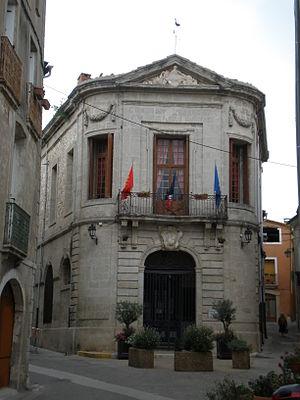
La mairie d'Aniane (Hérault, 34) This building is inscrit au titre des Monuments Historiques. It is indexed in the Base Mérimée, a database of architectural heritage maintained by the French Ministry of Culture,
Cet article recense une partie des monuments historiques de l'Hérault, en France.
Aniane est une commune française située dans le département de l'Hérault, en région Occitanie.